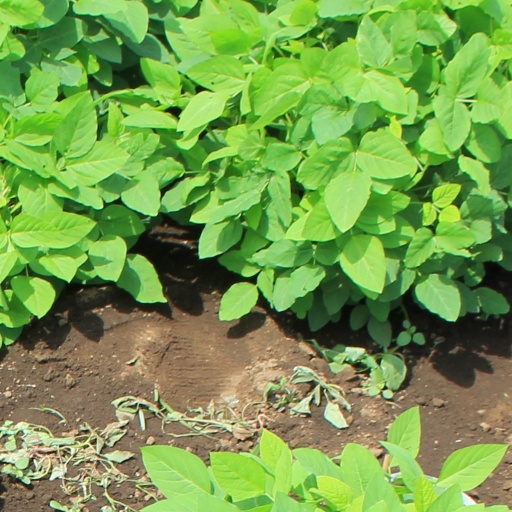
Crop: soybean